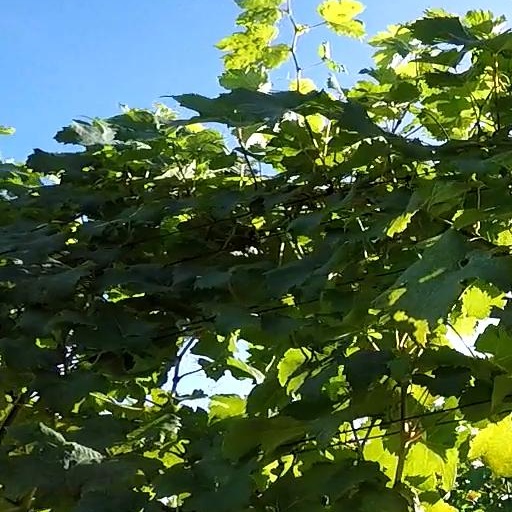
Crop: grape